Little Holland House

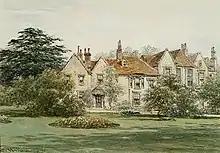
Little Holland House in the 1860s, west front, before demolition in 1871. Royal Borough of Kensington and Chelsea Libraries

Little Holland House was the dower house of Holland House in the parish of Kensington, Middlesex, England. It was situated at the end of Nightingale Lane, now the back entrance to Holland Park and was demolished when Melbury Road was made. Number 14 Melbury Road marks its approximate location.